Adhemar da Silva

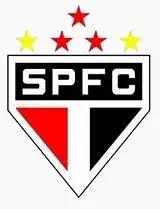
two gold stars which are visible on São Paulo FC logo depicts the then world records set by Adhemar

His world record exploits in 1952 and 1955 have been marked by the presence of two gold stars on the badge of the São Paulo football club and interestingly Adhemar held membership in the football club.